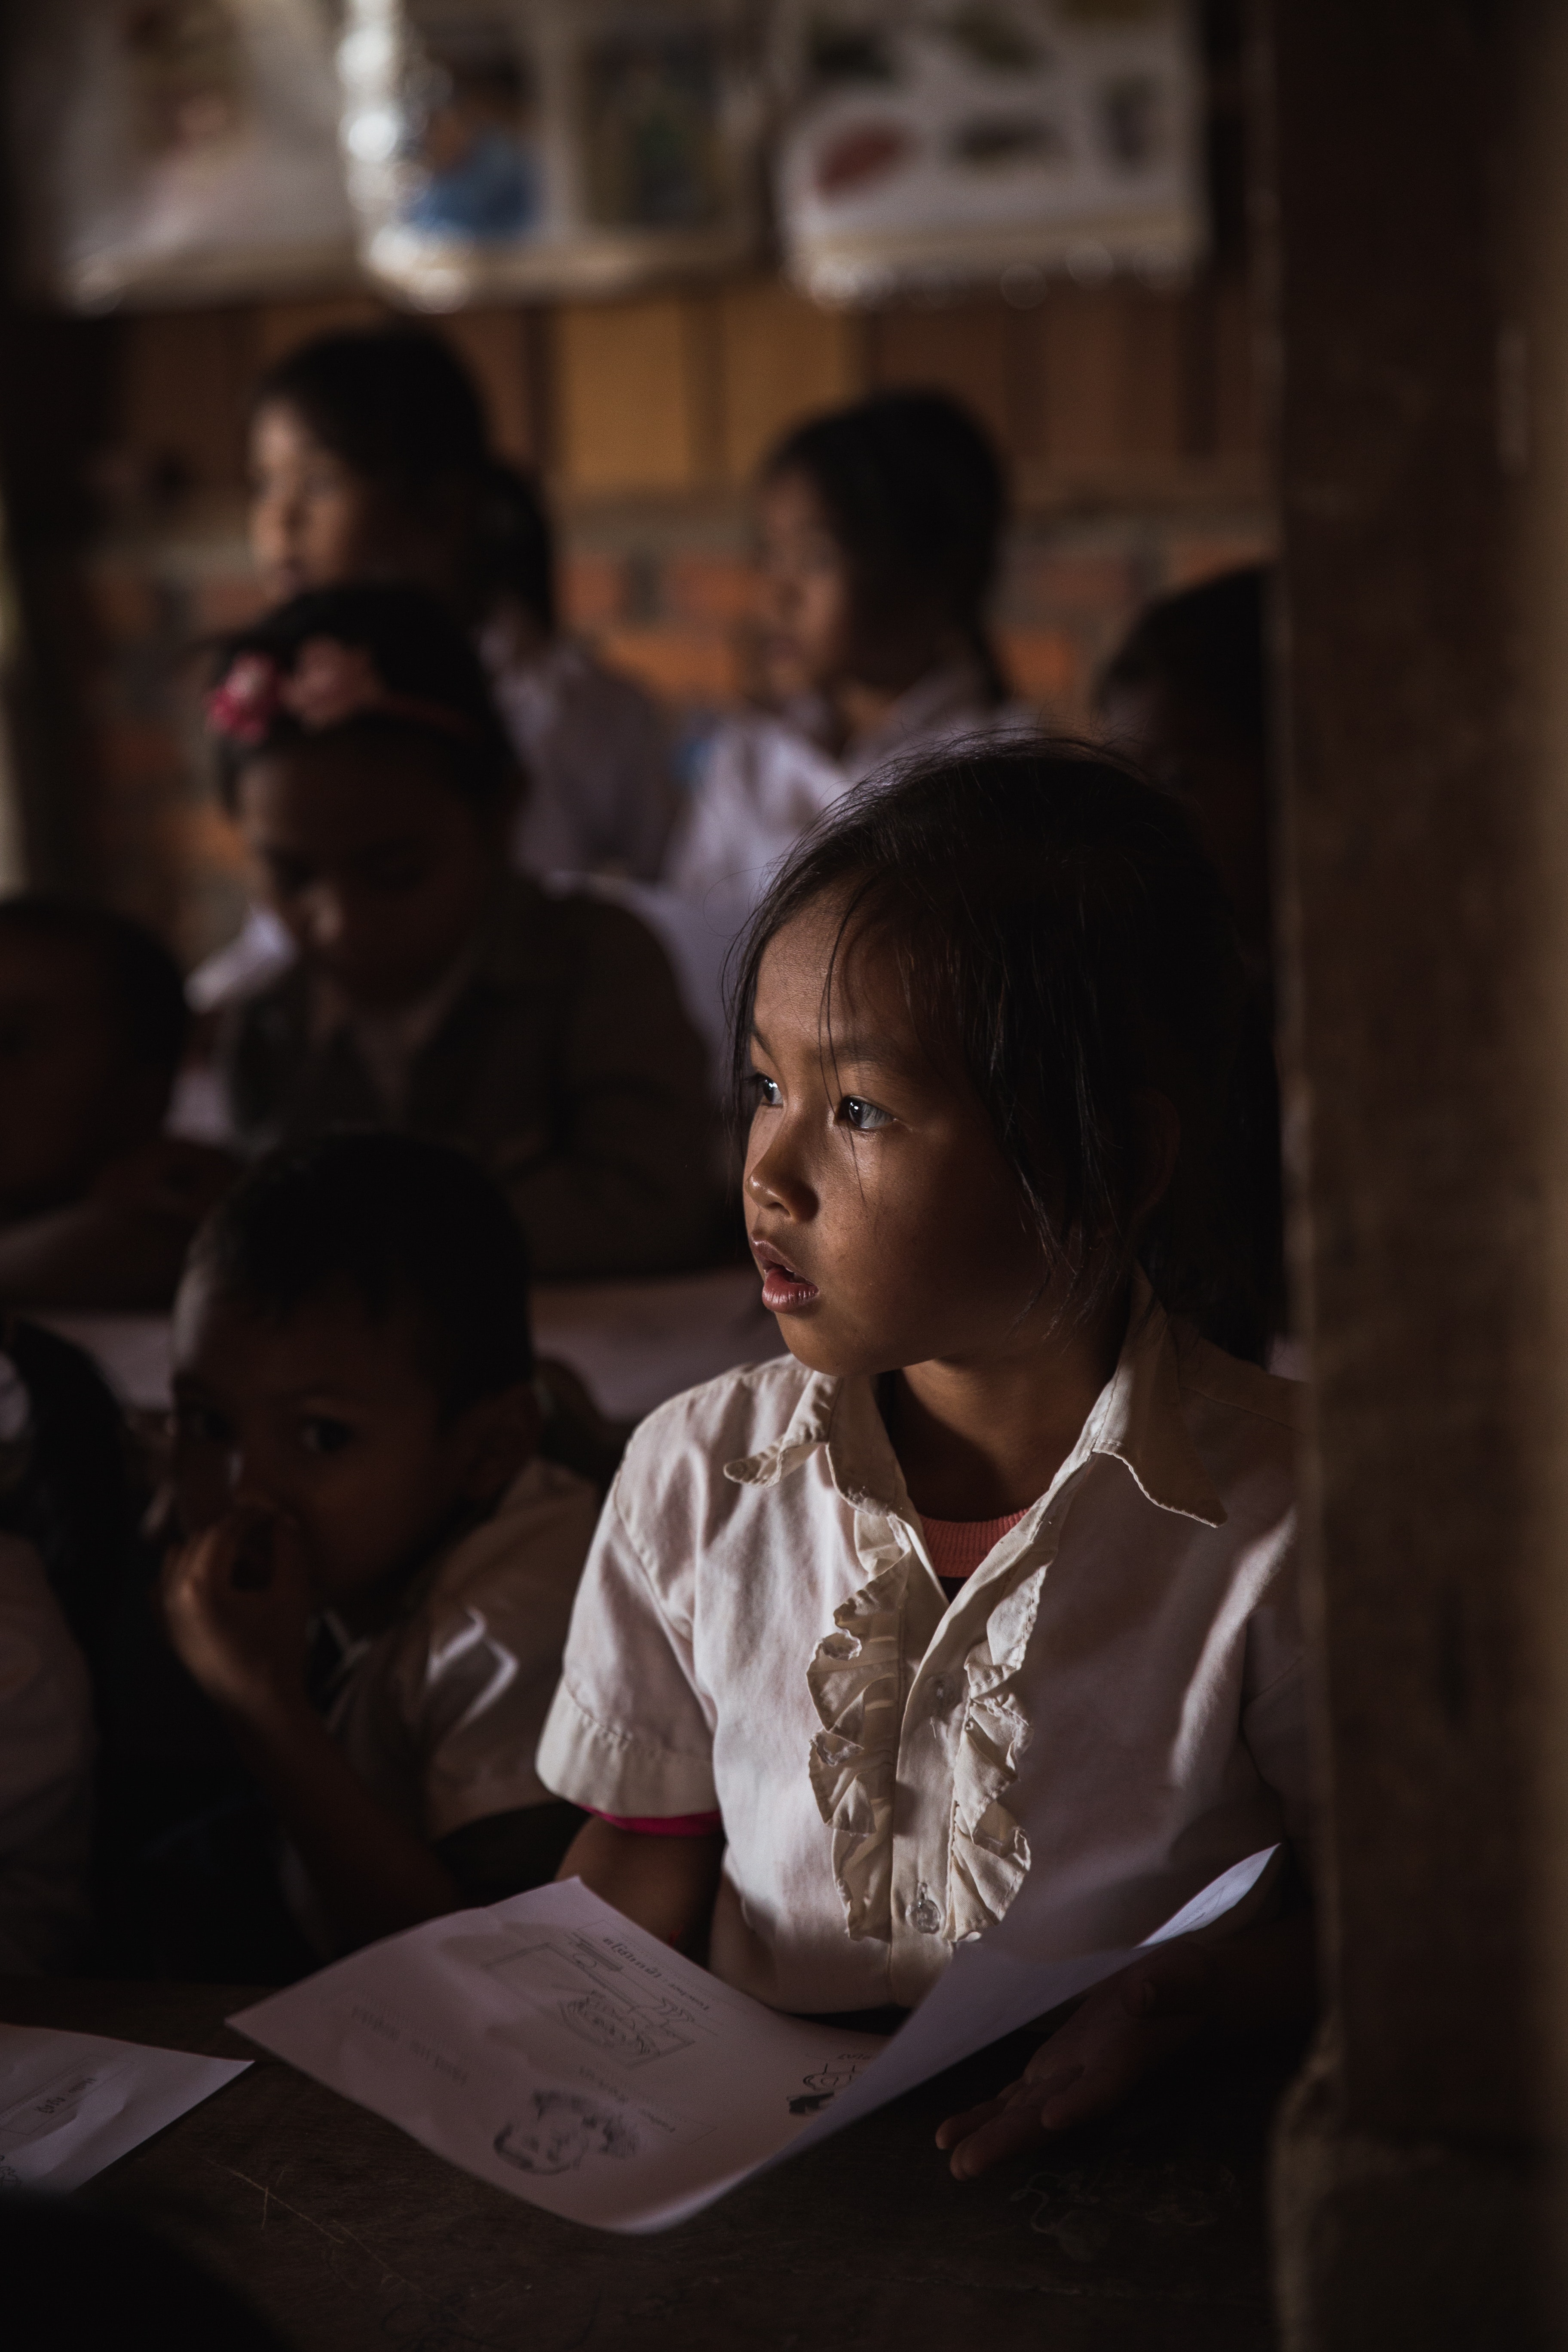
child, snapshot, human, adaptation, room, smile, photography, street